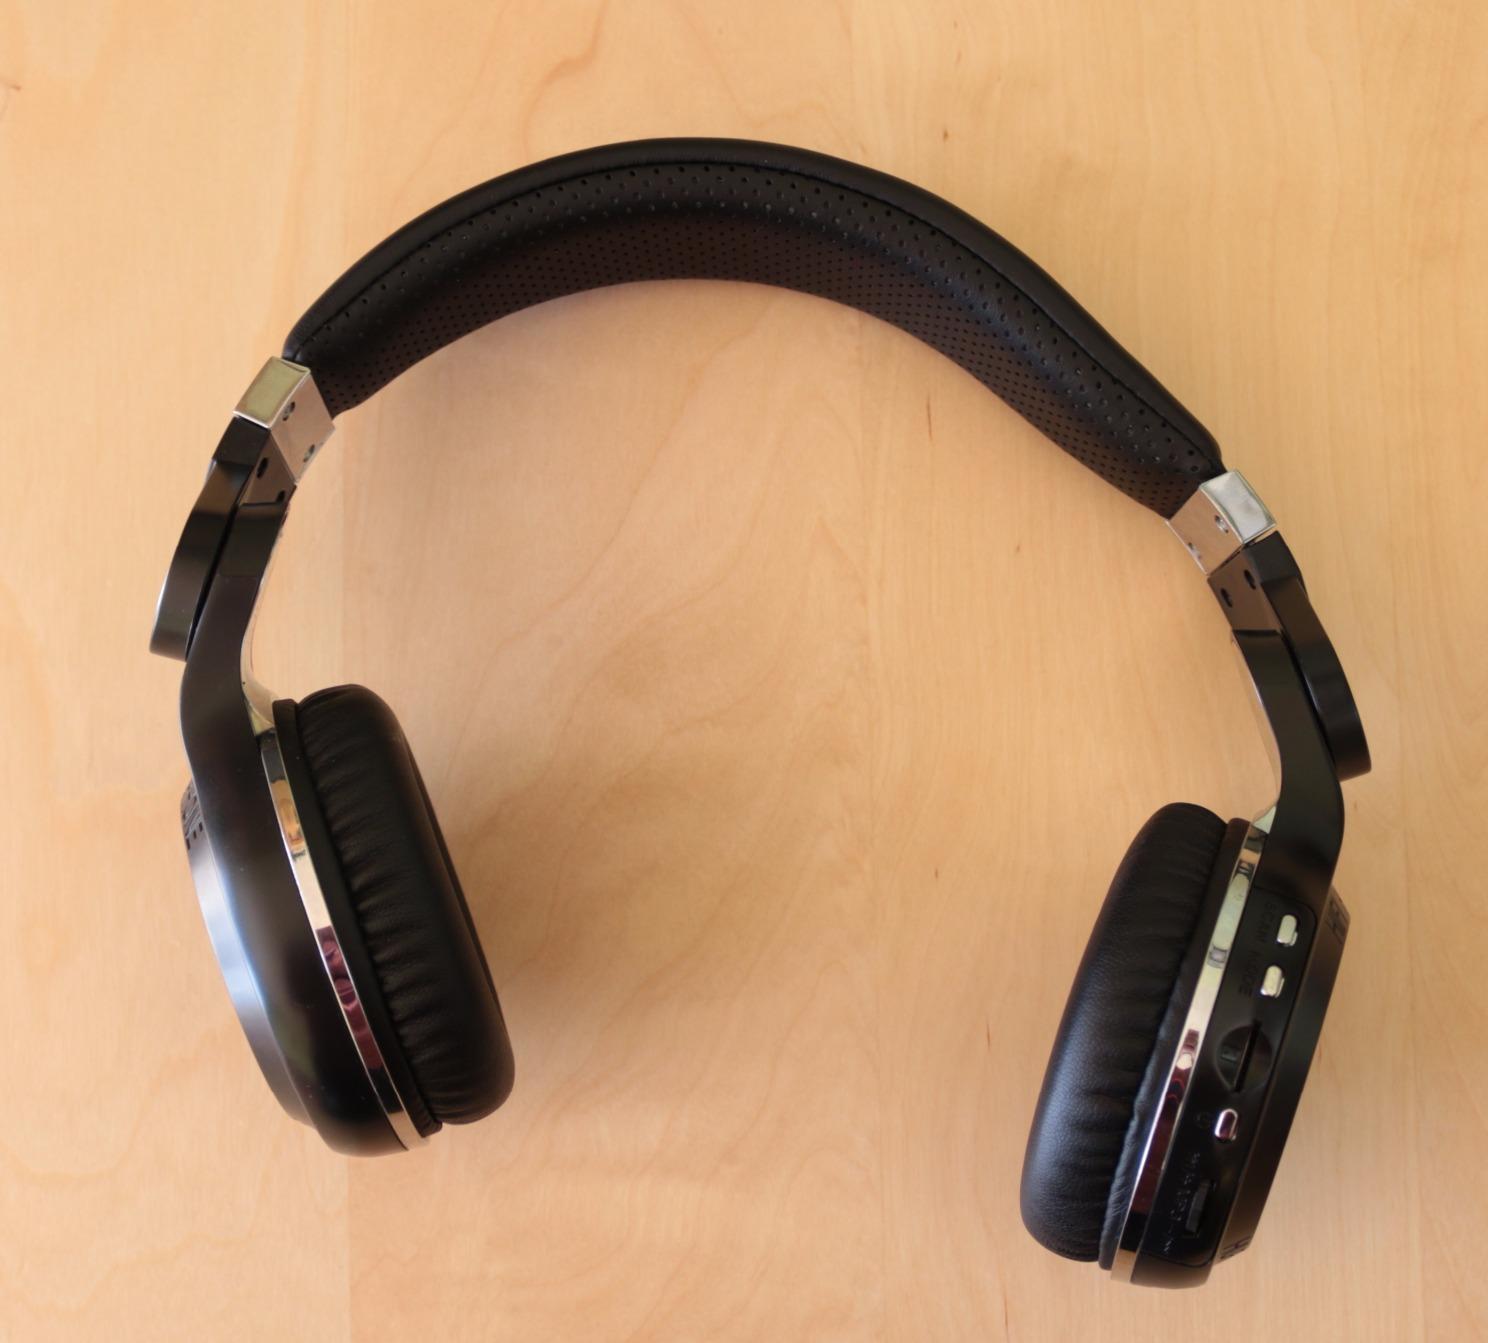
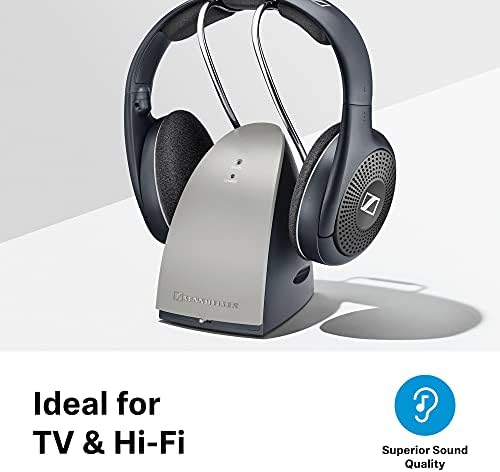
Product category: headphones
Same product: no